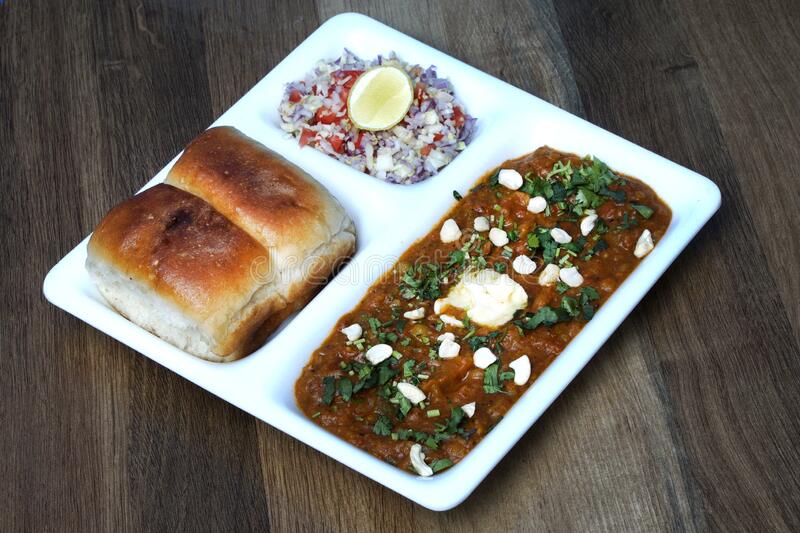
Dish: pav_bhaji